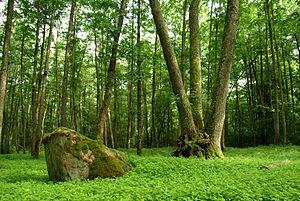
Cet article traite des religions ou phénomènes religieux, passés et présents, des populations sur le territoire de l'actuelle Estonie.